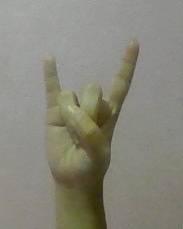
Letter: la